Fam221b

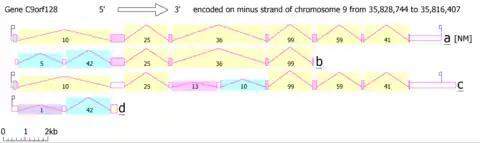
Various FAM221B spliced isoforms and their exons as shown in AceView

There are a total of six exons in the putative sequence of FAM221B. However, a total of seven exons exist for FAM221B, as the seventh exon is an alternative exon.